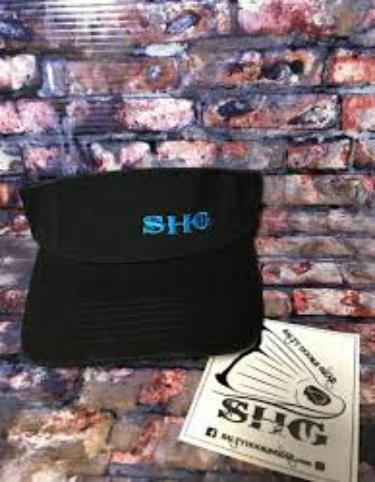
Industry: Clothes